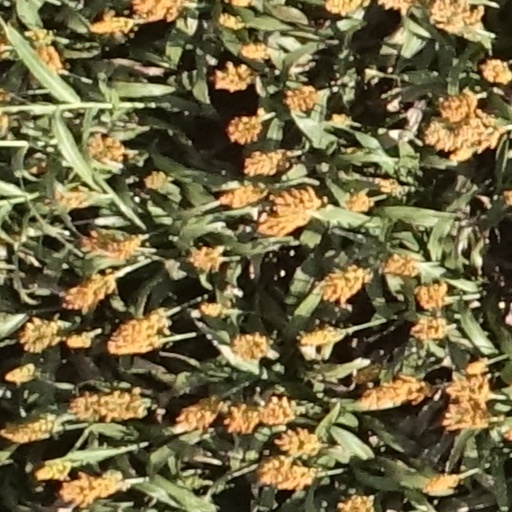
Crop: sorghum